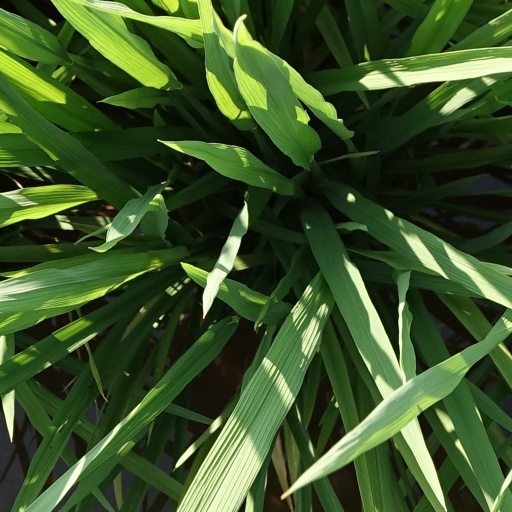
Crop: rice